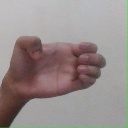
अक्षर: ख